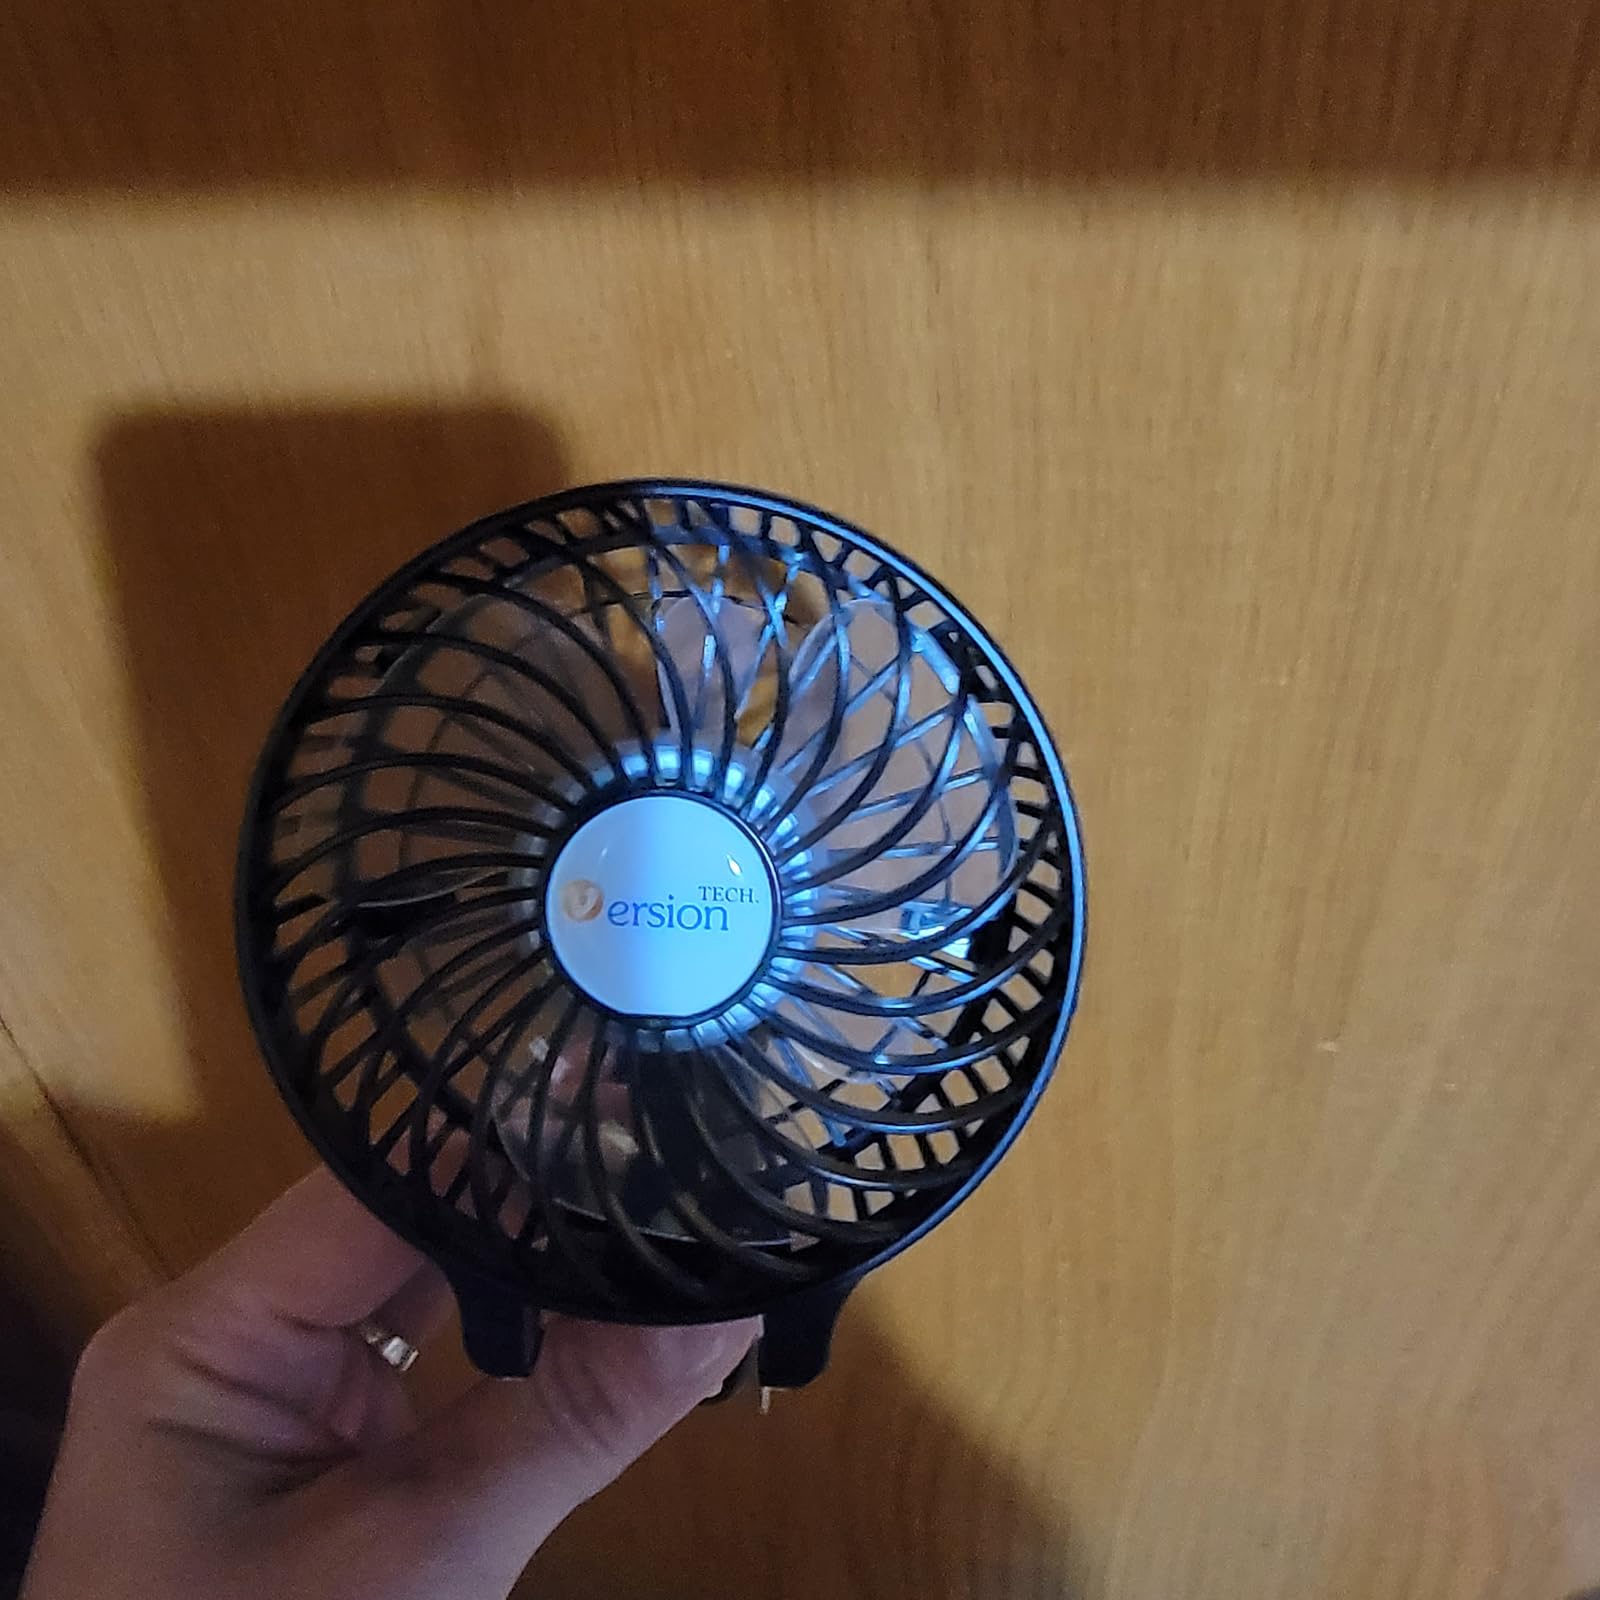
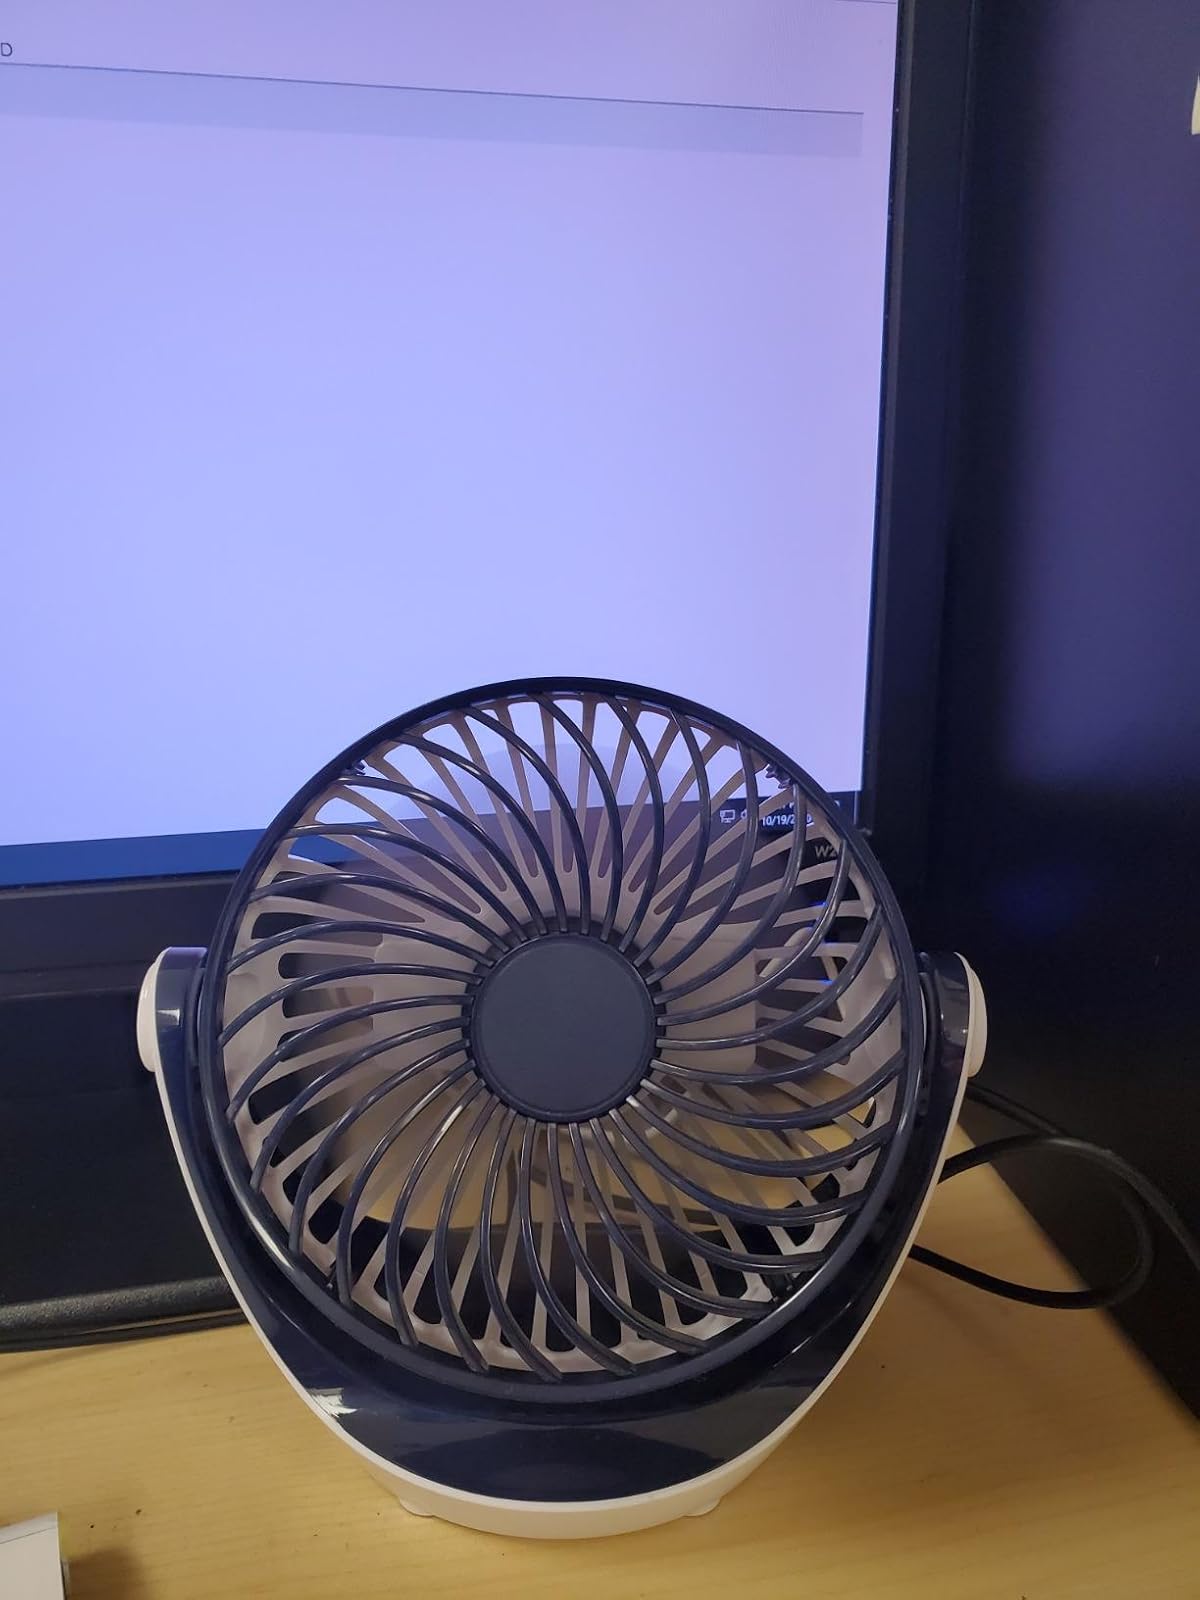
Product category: fan
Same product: no